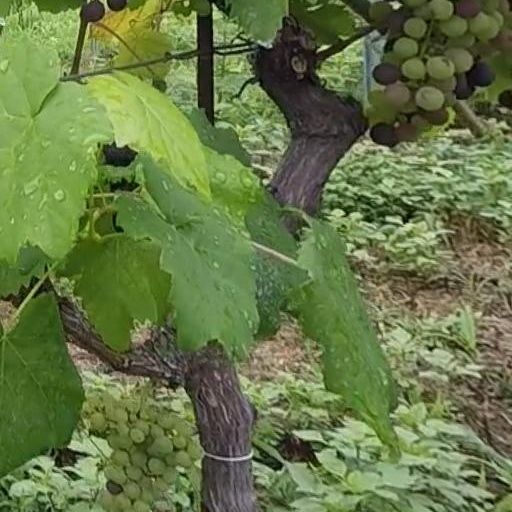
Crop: grape